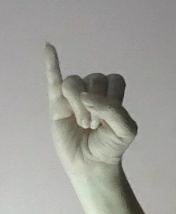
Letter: meem